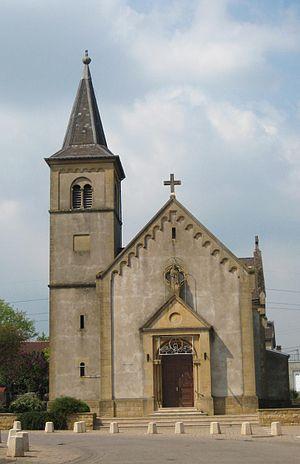
Eglise de Boussange